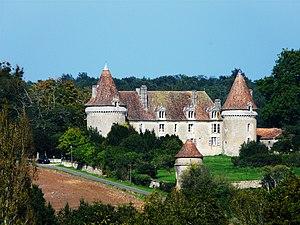
Château de Beauvais, Lussas-et-Nontronneau, Dordogne, France Object location 45°
Le château de Beauvais est un château français situé sur la commune de Lussas-et-Nontronneau en Dordogne, dans le Périgord vert, à 6 kilomètres de Nontron. Le château et son pigeonnier sont partiellement inscrits au titre des monuments historiques le 19 décembre 1973. Cette inscription partielle est annulée et remplacée le 11 janvier 2011 par une inscription du château et de la totalité des extérieurs.
Cet article recense les monuments historiques de l'arrondissement de Nontron, dans le département de la Dordogne, en France.
Lussas-et-Nontronneau est une commune française située dans le département de la Dordogne, en région Nouvelle-Aquitaine.